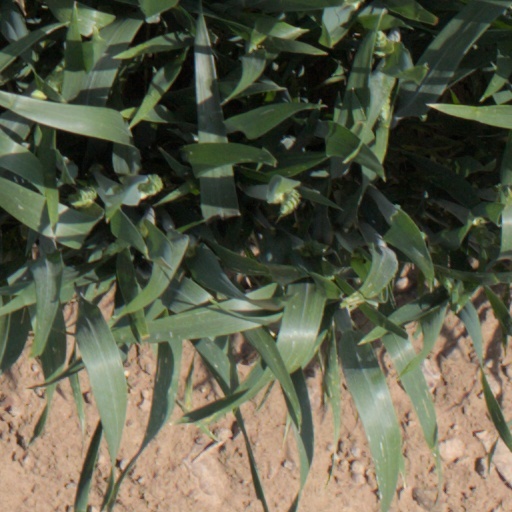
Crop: wheat